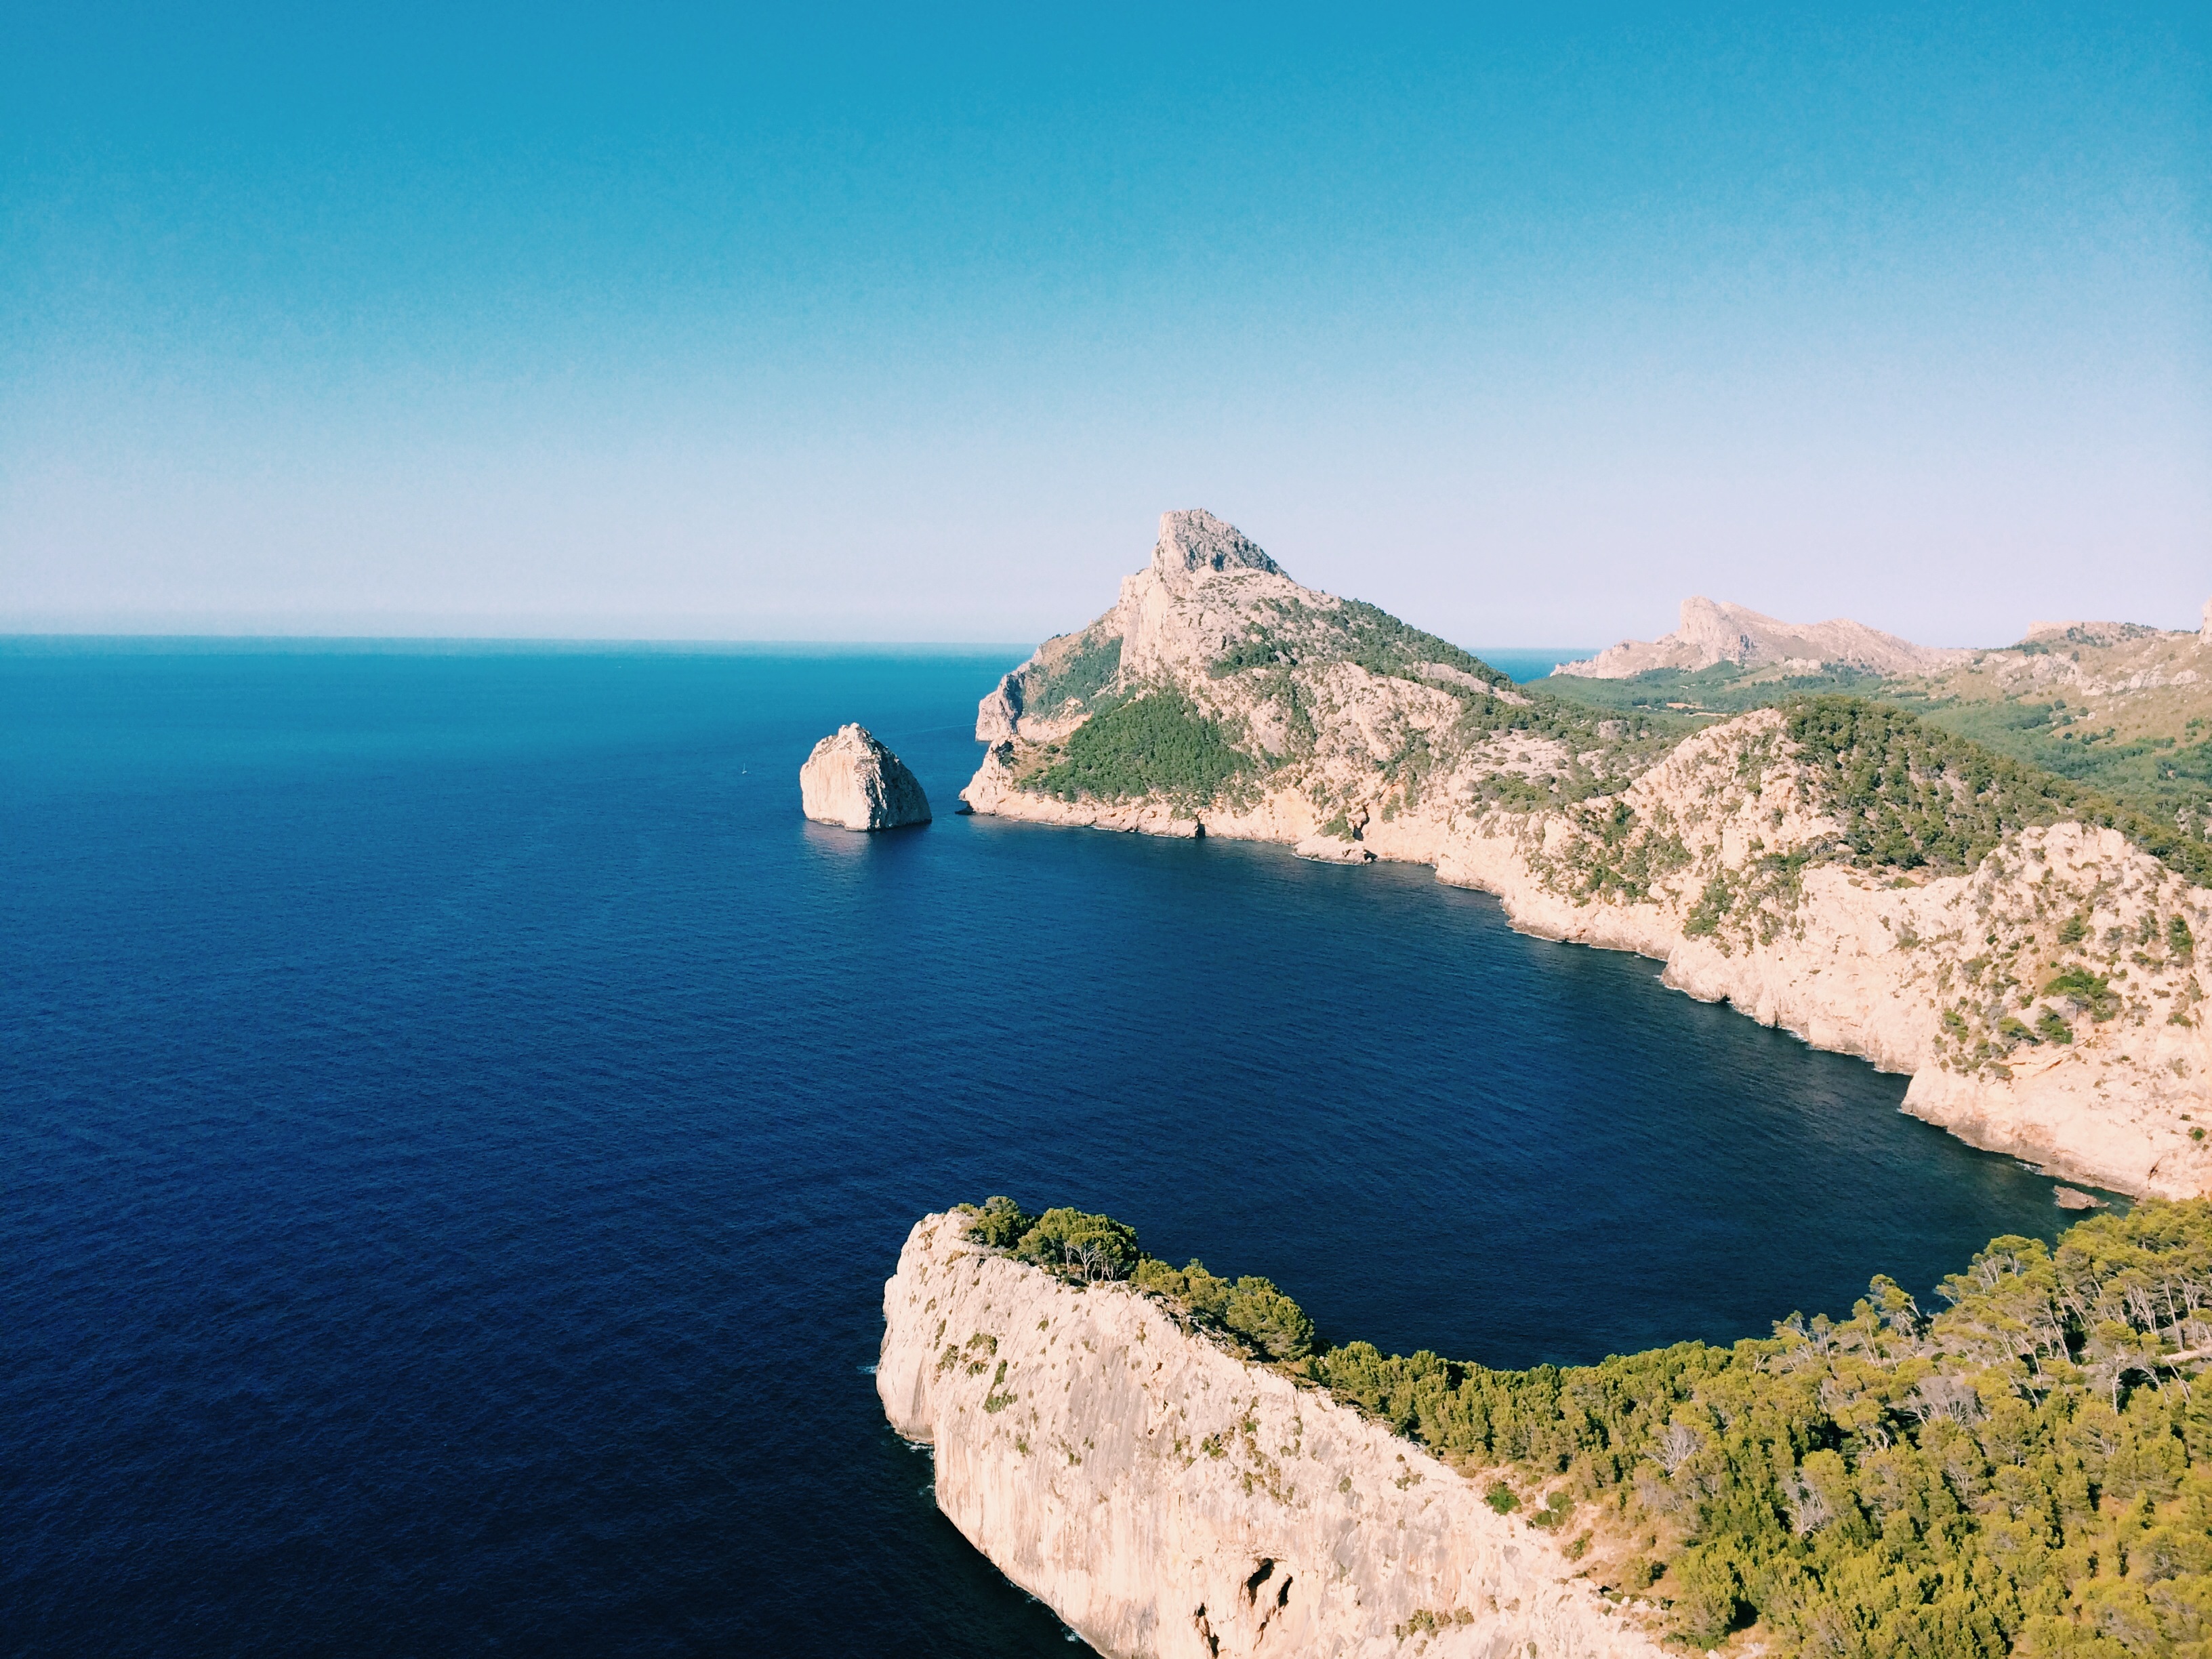
beach, landscape, sea, coast, nature, ocean, horizon, mountain, shore, lake, vacation, cliff, bay, reservoir, terrain, body of water, rocks, mallorca, crater lake, cape, landform, madam